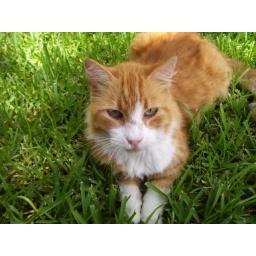
Orange and white cat that lived near the apartment building where I used to live. His name is Snicklefritz.